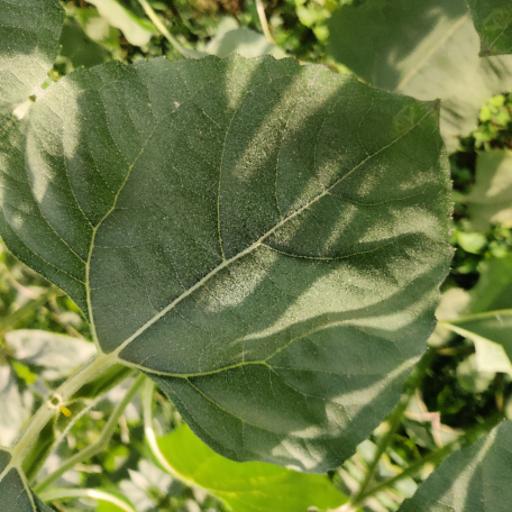
Label: Fresh_leaf